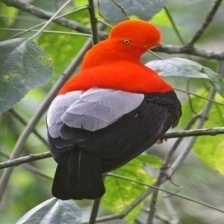
Species: COCK OF THE  ROCK
Scientific name: RUPICOLA